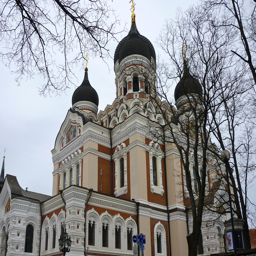
church in the middle of the city